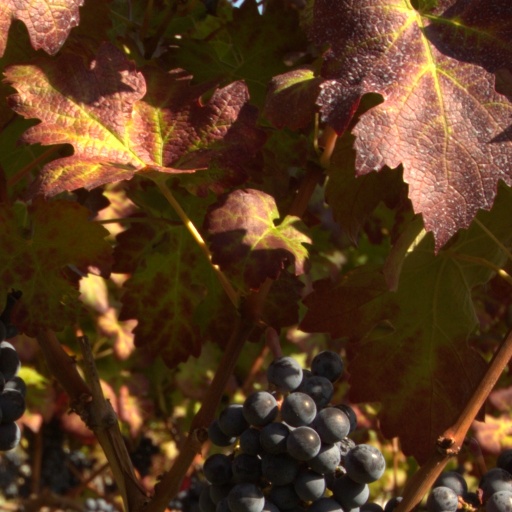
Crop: grape